Isaac Heffron House

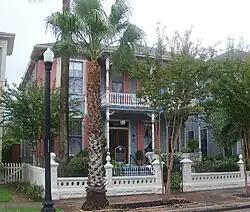
Isaac Heffron House in 2016

The Isaac Heffron House is a two-story building located at 1509 Postoffice Street (Avenue E) in the East End Historic District of Galveston, Texas. The house was built by Isaac Heffron, a prominent Galveston contractor in the Victorian period and during the city's recovery from the 1900 Galveston Hurricane. Later, the house was the residence of T.J. Holbrook, a Texas state senator from 1922 to 1939.